Area codes 419 and 567

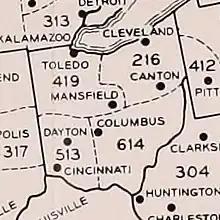
The four original numbering plan areas of Ohio

The first nationwide telephone numbering plan of 1947 divided Ohio into four numbering plan areas (NPAs), roughly forming a quadrant layout for telecommunication services in the state.